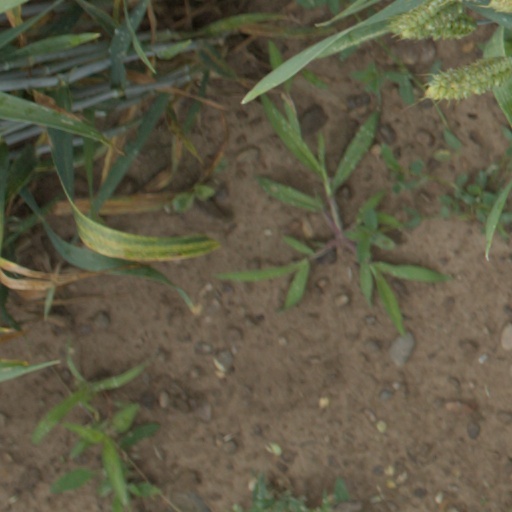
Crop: wheat